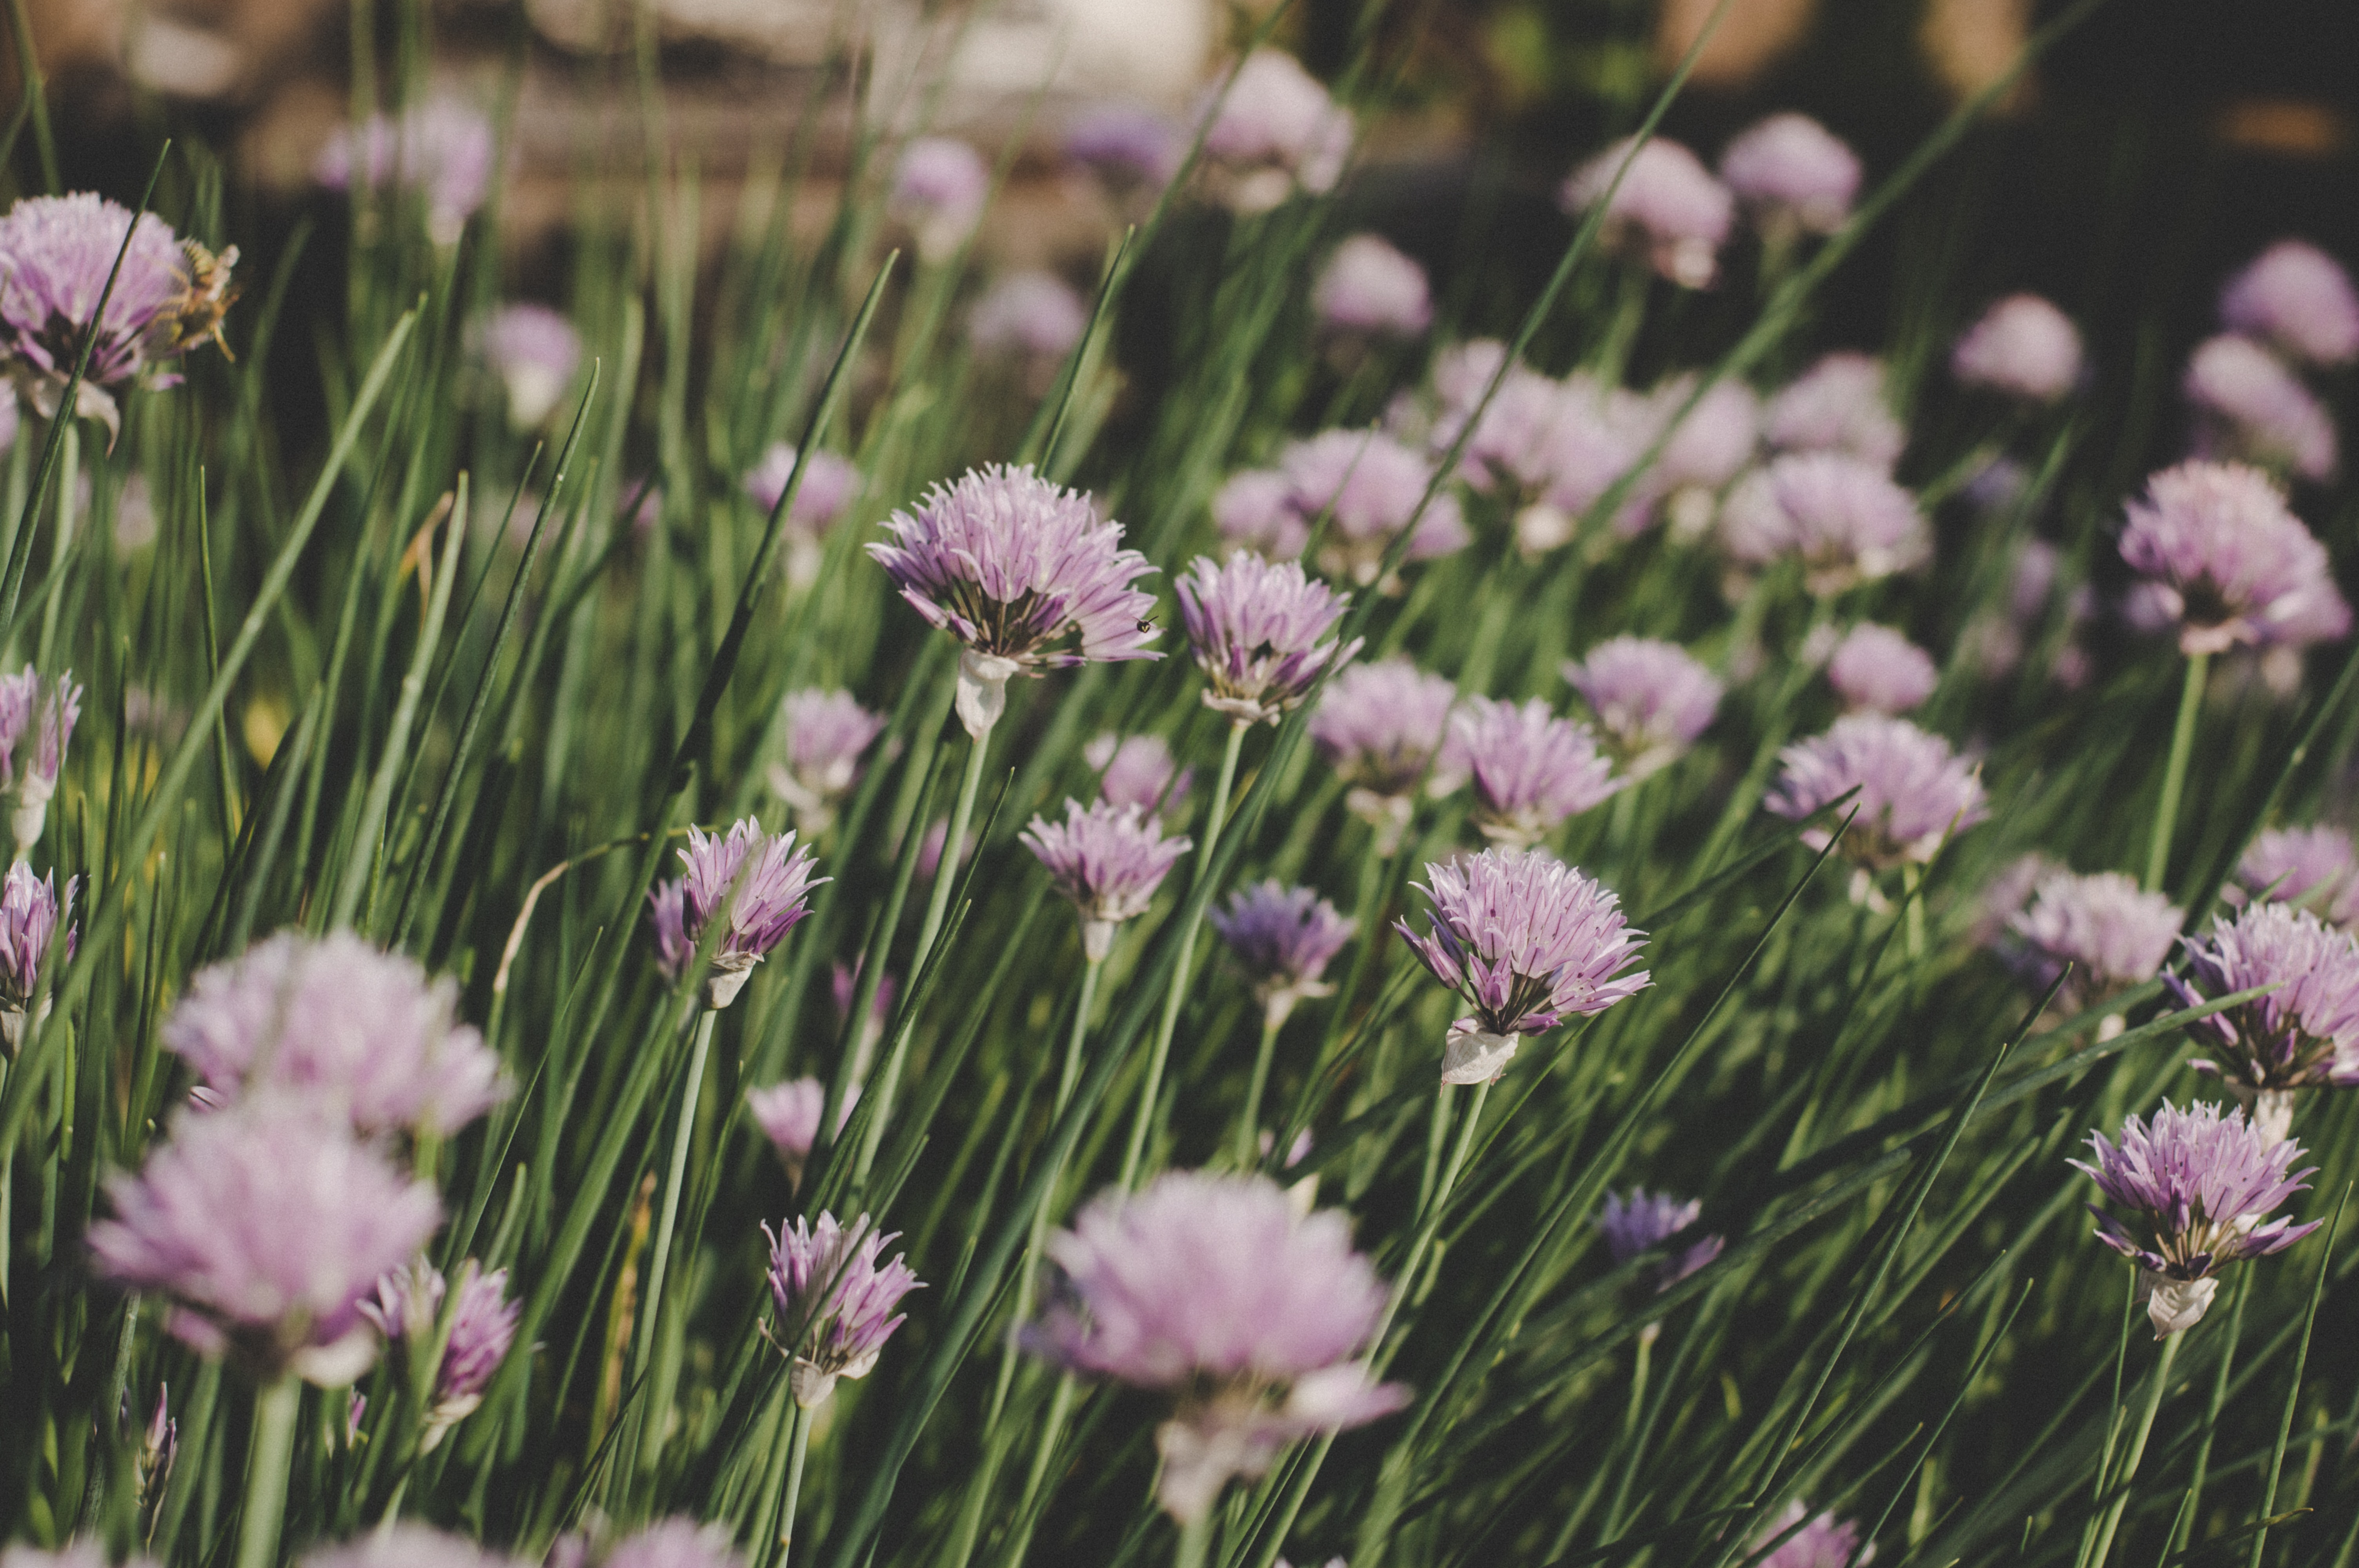
flowering plant, flower, plant, chives, botany, spring, garlic chives, allium, vegetable, grass, herb, wildflower, amaryllis family, petal, annual plant, perennial plant